Palaeotherium

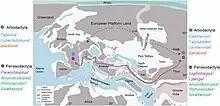
Palaeogeography of Europe and Asia during the middle Eocene with possible artiodactyl and perissodactyl dispersal routes.

"Palaeotherium" is the type genus of the Palaeotheriidae, largely considered to be one of two major hippomorph families in the superfamily Equoidea, the other being the Equidae. Alternatively, some authors have proposed that equids are more closely related to the Tapiromorpha than to the Palaeotheriidae. It is also usually thought to consist of two families, the Palaeotheriinae and Pachynolophinae; a few authors alternatively have argued that pachynolophines are more closely related to other perissodactyl groups than to palaeotheriines. Some authors have also considered the Plagiolophinae to be a separate subfamily, while others group its genera into the Palaeotheriinae. "Palaeotherium" has also been suggested to belong to the tribe Palaeotheriini, one of three proposed tribes within the Palaeotheriinae along with the Leptolophini and Plagiolophini. The Eurasian distribution of the palaeotheriids (or palaeotheres) were in contrast to equids, which are generally thought to have been an endemic radiation in North America. Some of the most basal equoids of the European landmass are of uncertain affinities, with some genera being thought to potentially belong to the Equidae. Palaeotheres are well-known for having lived in western Europe during much of the Palaeogene but were also present in eastern Europe, possibly the Middle East, and, in the case of pachynolophines (or pachynolophs), Asia.